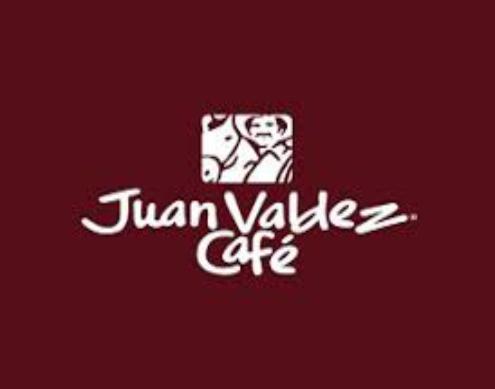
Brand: Juan Valdez Cafe
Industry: Food